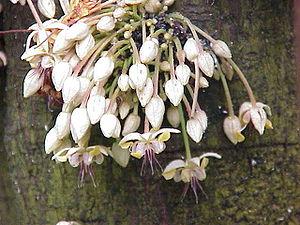
Les Sterculiacées sont une famille de plantes dicotylédones comprenant 700 espèces réparties en 68 genres :
Aussi appelé cacao ou cacaotier, le cacaoyer est un petit arbre à feuilles persistantes du genre Theobroma de la famille des Sterculiacées, selon la classification classique, ou des Malvacées, selon la classification phylogénétique. Il produit des fèves comestibles aux saveurs différentes suivant les variétés de cacaoyer, à partir desquelles est fabriqué le cacao, le produit de base du chocolat.